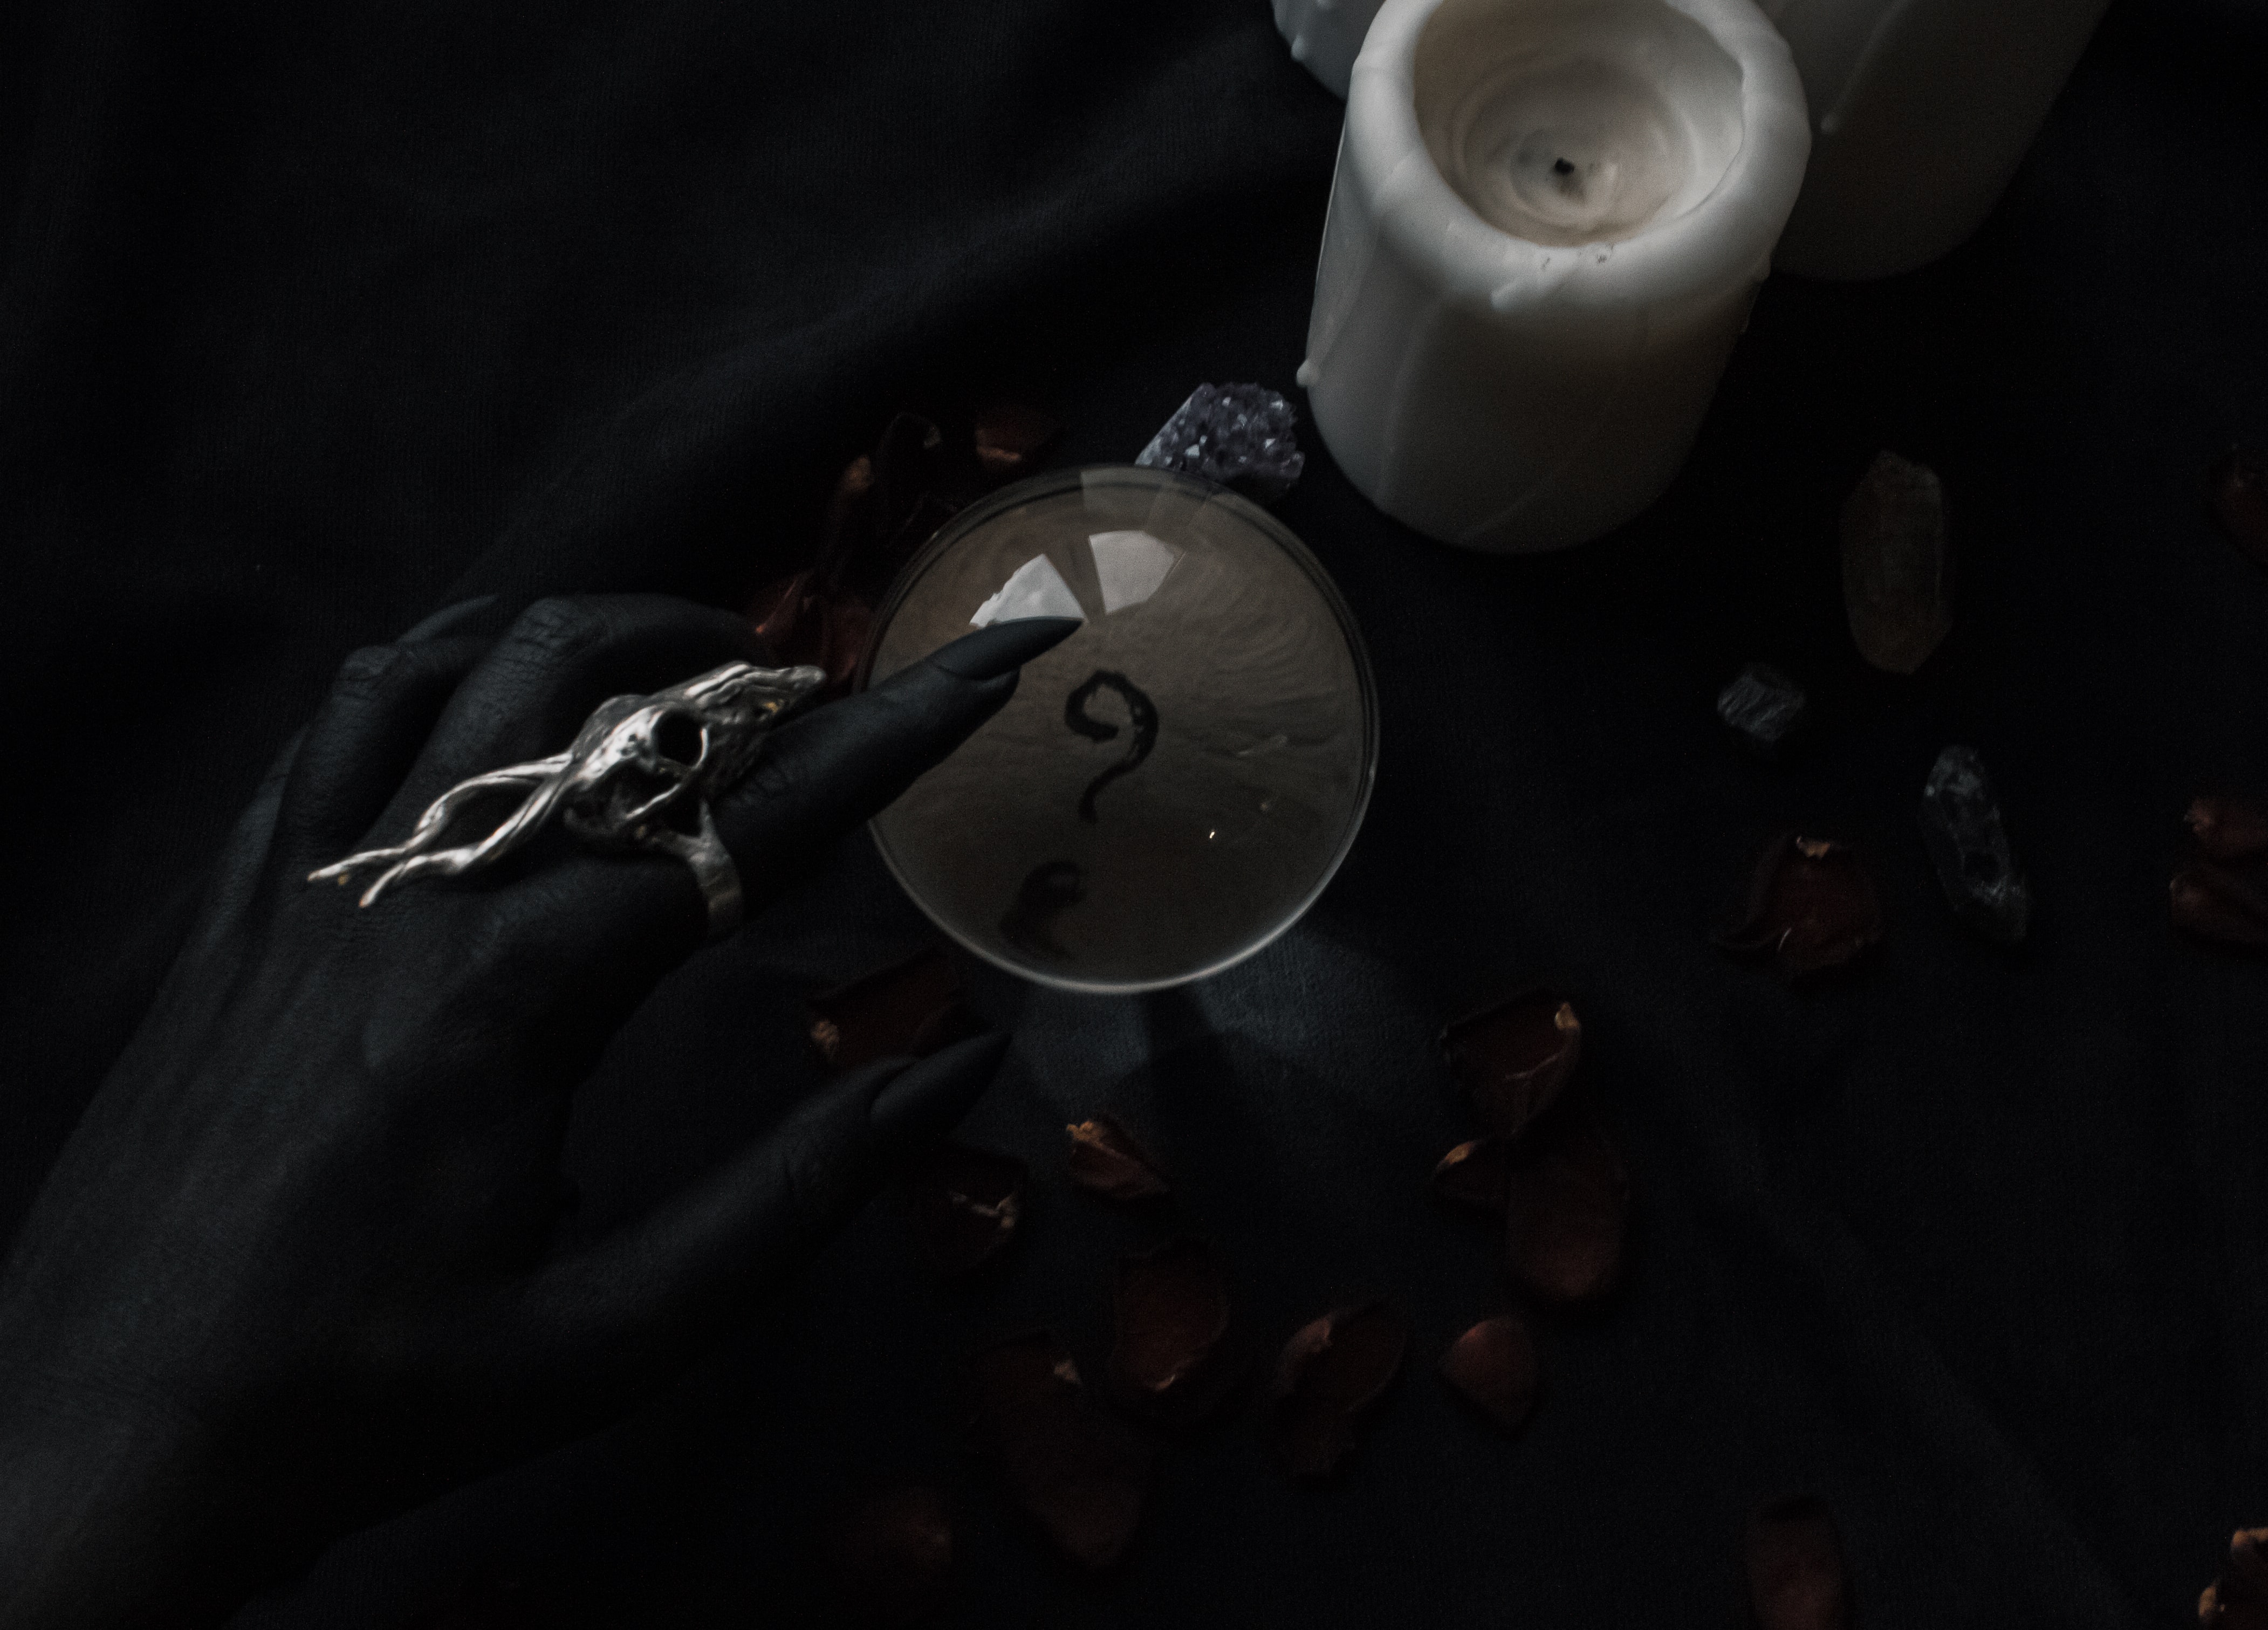
witch, witchcraft, magic, divination, hand, magic ball, automotive tire, gas, circle, audio equipment, space, event, darkness, machine, science, auto part, automotive lighting, personal protective equipment, still life photography, automotive wheel system, cylinder, Paper towel, metal, Household supply, plastic, rim, automotive design, gadget